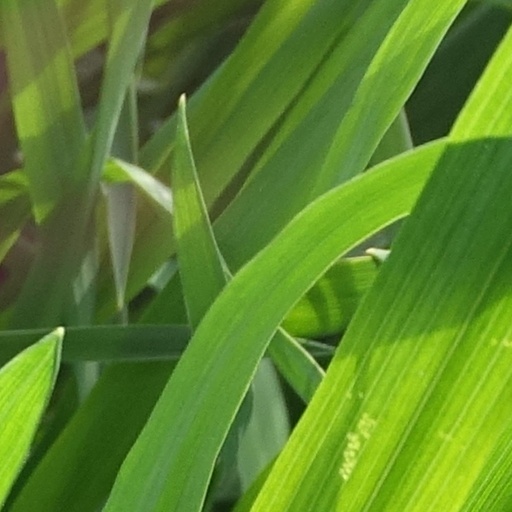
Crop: wheat